Airbus Defence and Space

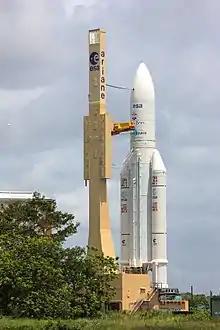
Ariane 5

DVF 2000 VT is a short-range mini UAS/UAV with a low noise electric motor. It is an unmanned aircraft for maritime and land surveillance.